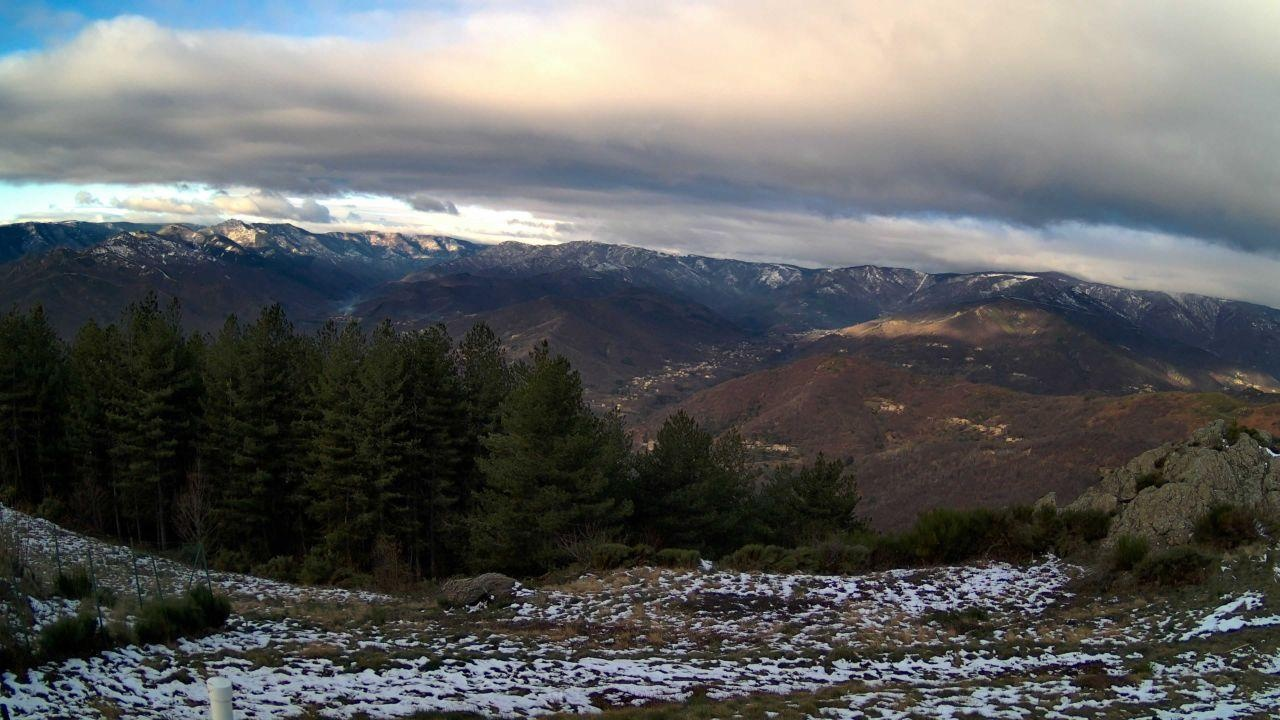
Fire: no
Smoke: yes